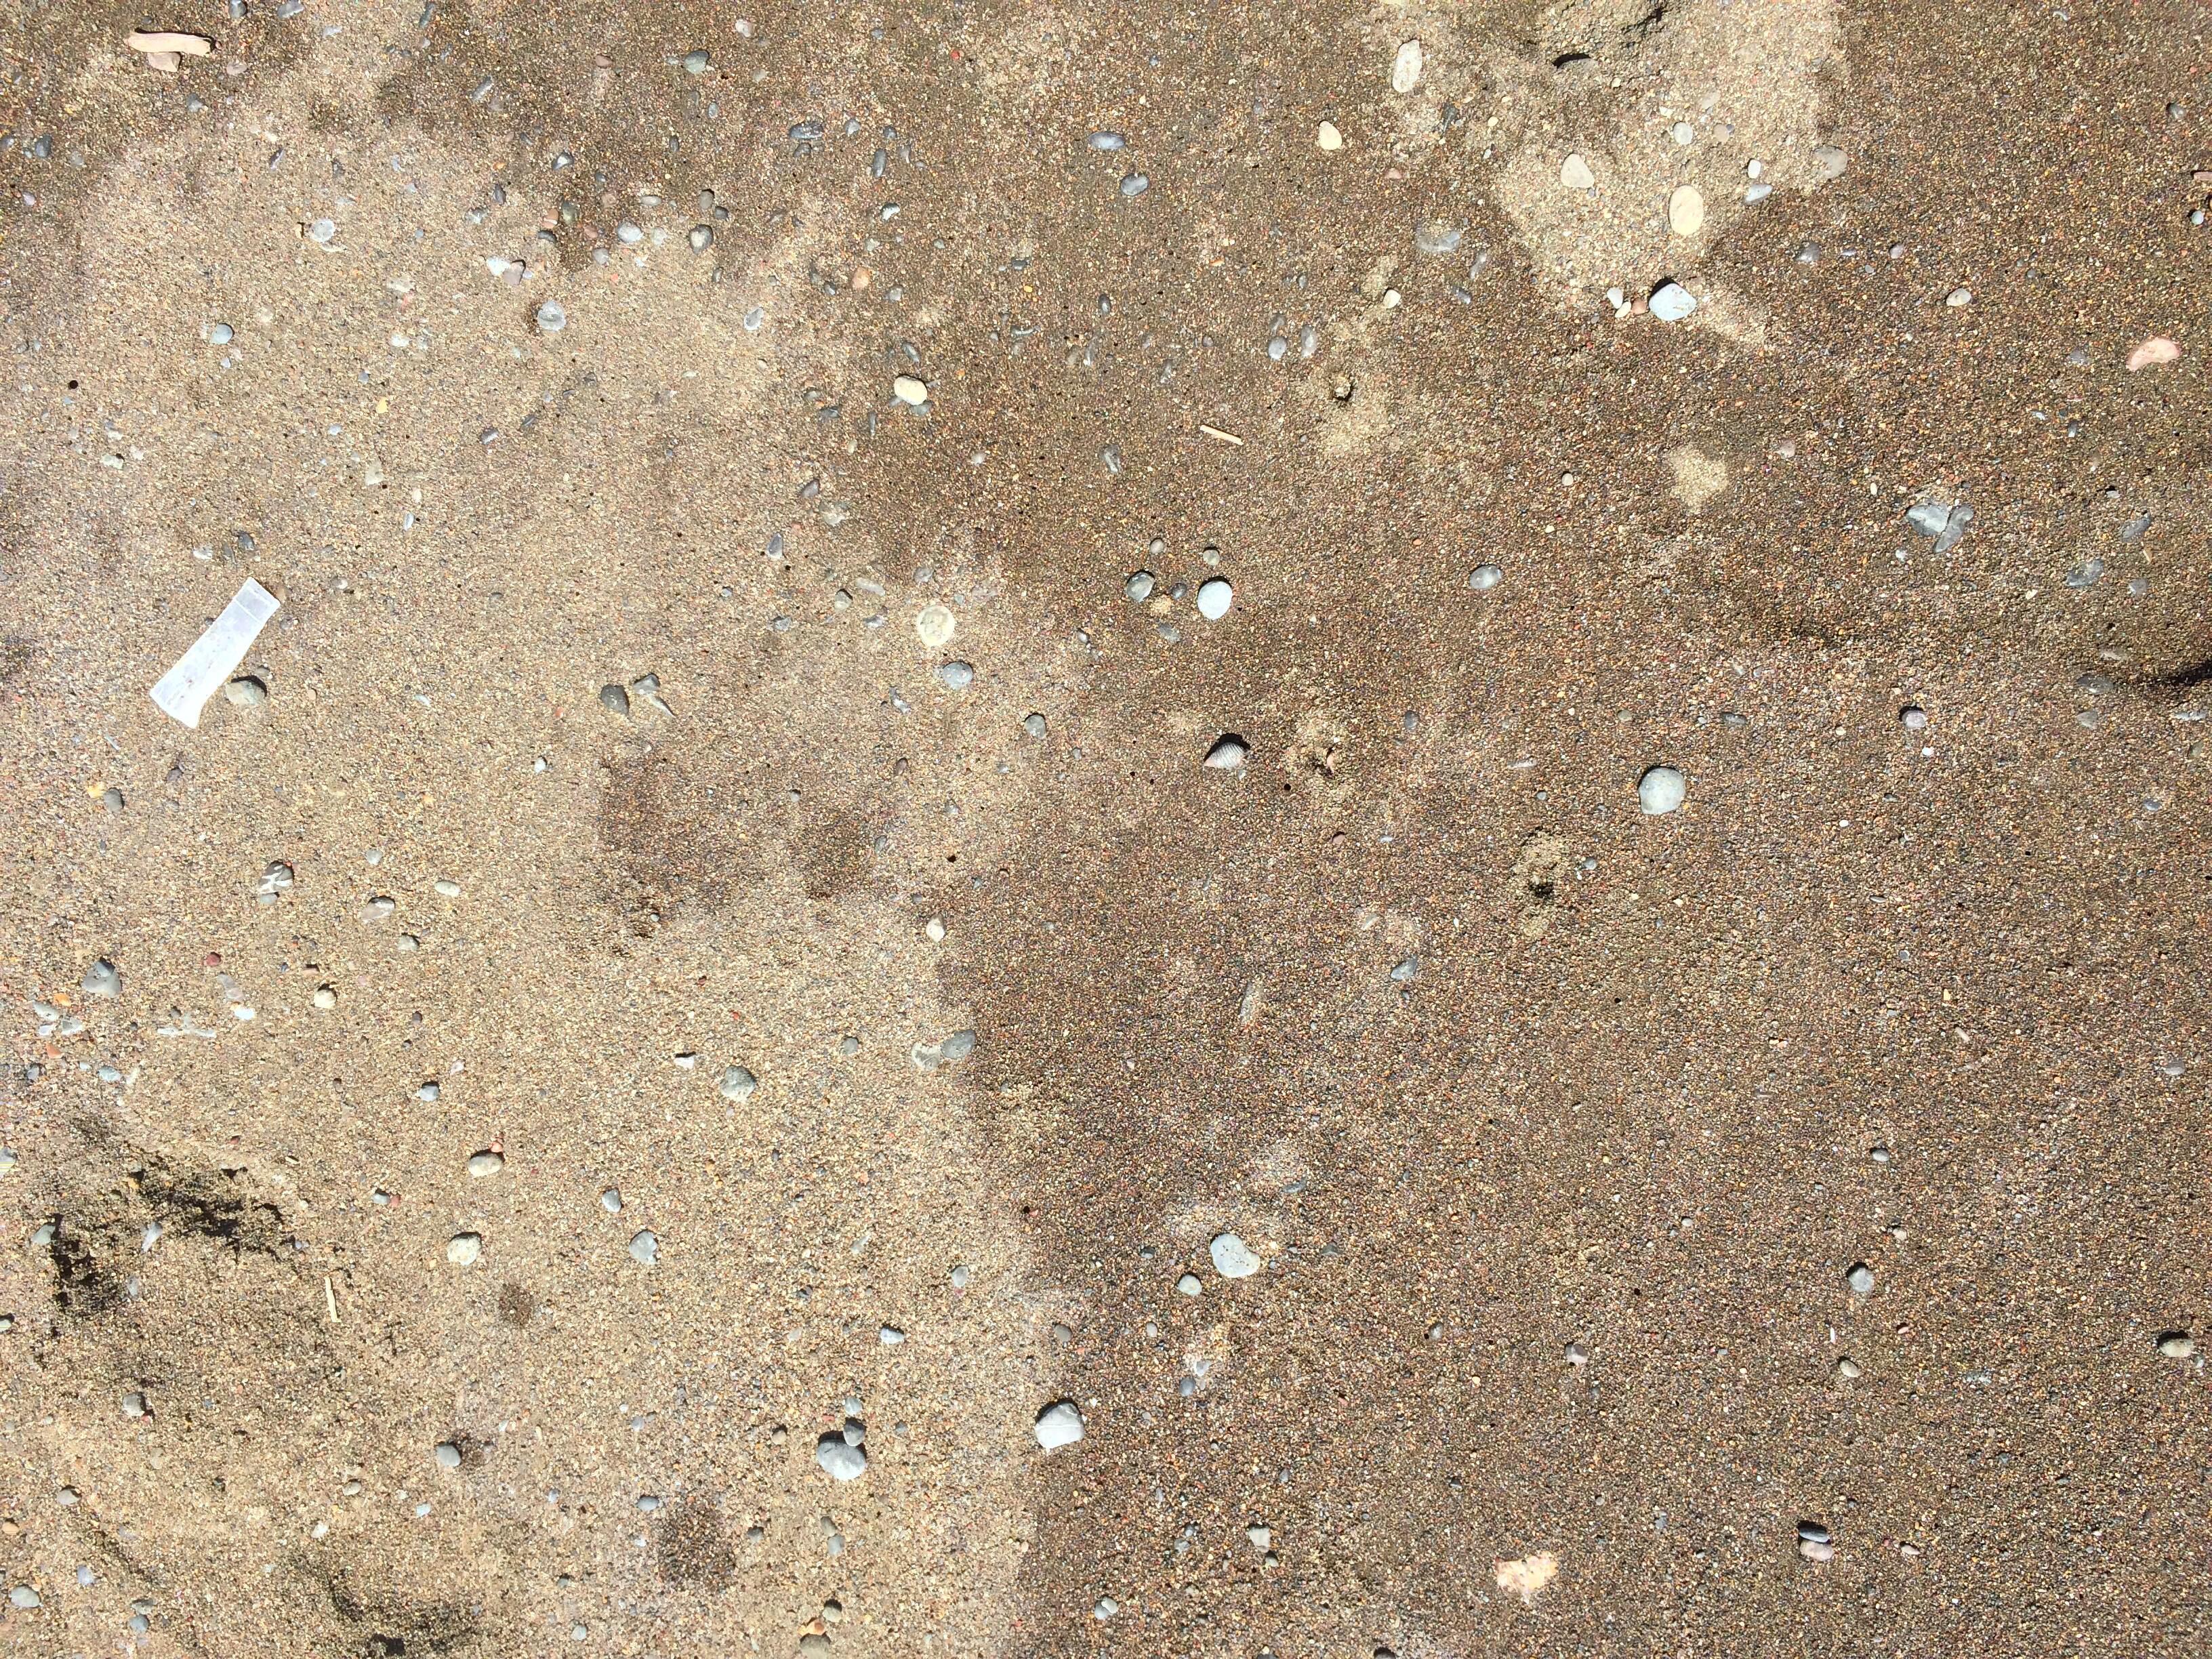
Object: Other plastic (Other plastic)